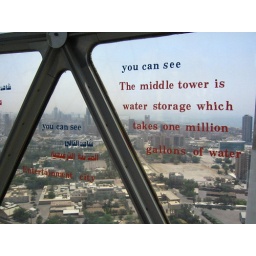
On the fixed glass panes, you can read descriptions of the view in front of you as the ground beneath you rotates slowly.